Historia Naturalis Brasiliae

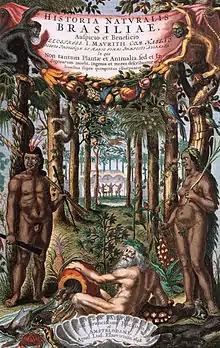
Cover of the first edition

Historia Naturalis Brasiliae, originally written in Latin, is the first scientific work on the natural history of Brazil, written by Dutch naturalist Willem Piso and containing research done by the German scientist Georg Marcgraf, published in 1648. The work includes observations made by the German naturalist H. Gralitzio, in addition to humanist Johannes de Laet. It was dedicated to Johan Maurits, Count of Nassau, who was the patron of the project during the period of Dutch rule in Brazil.